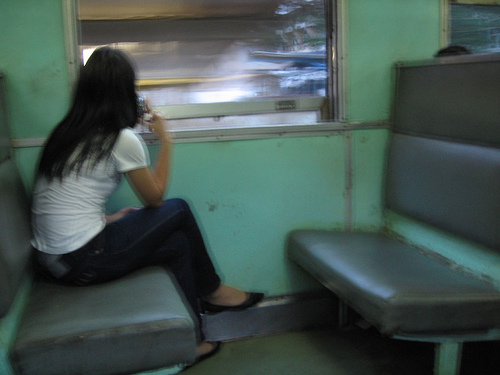
there is a woman sitting on a train looking out the window

She watches out the train window as the scenery flies by.

A woman sitting on top of a seat on a  train.

a girl is sitting in a train looking out of the window